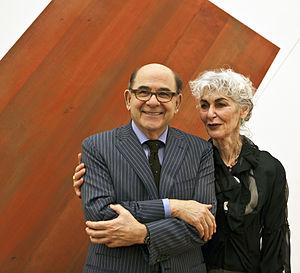
Joel Shapiro, né en 1941 à New York, est un sculpteur américain.